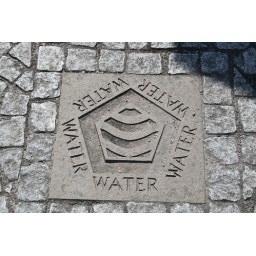
On the pavement beside the monument (4 of 4)